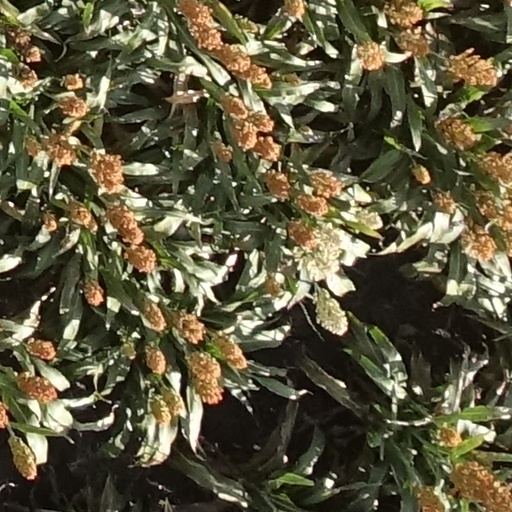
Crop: sorghum